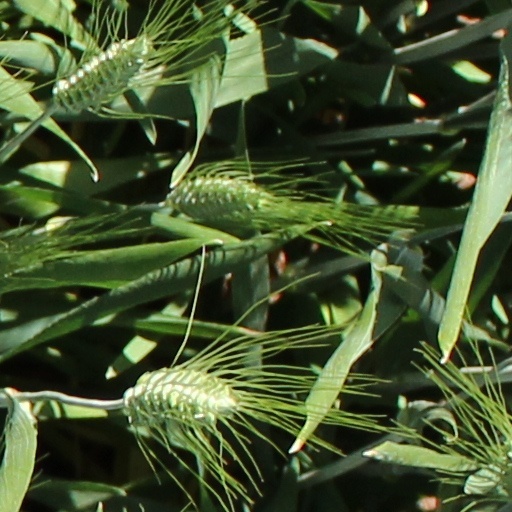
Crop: wheat